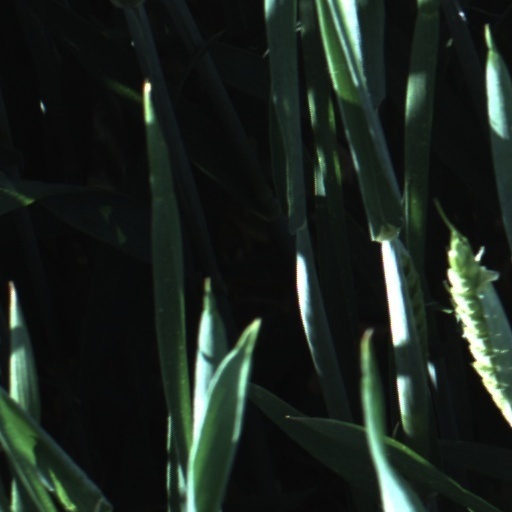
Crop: wheat